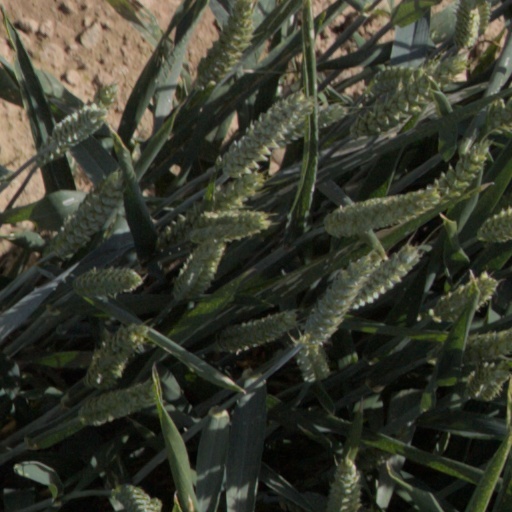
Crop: wheat